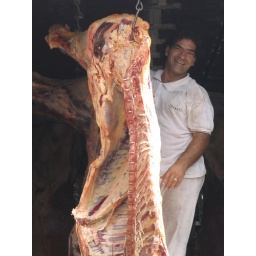
unloading half a cow from a truck on a street next to the constitution railway station in buenos aires